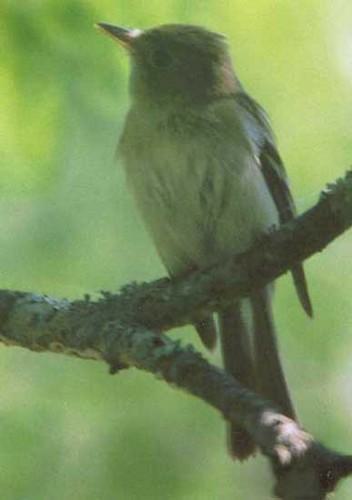
A photo of a acadian flycatcher